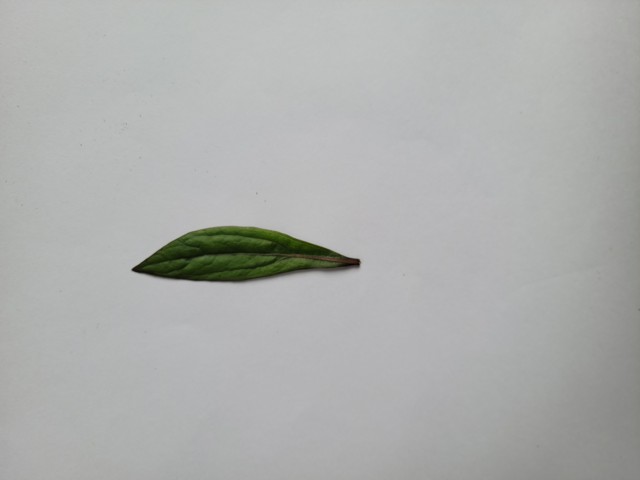
Plant: ayapan